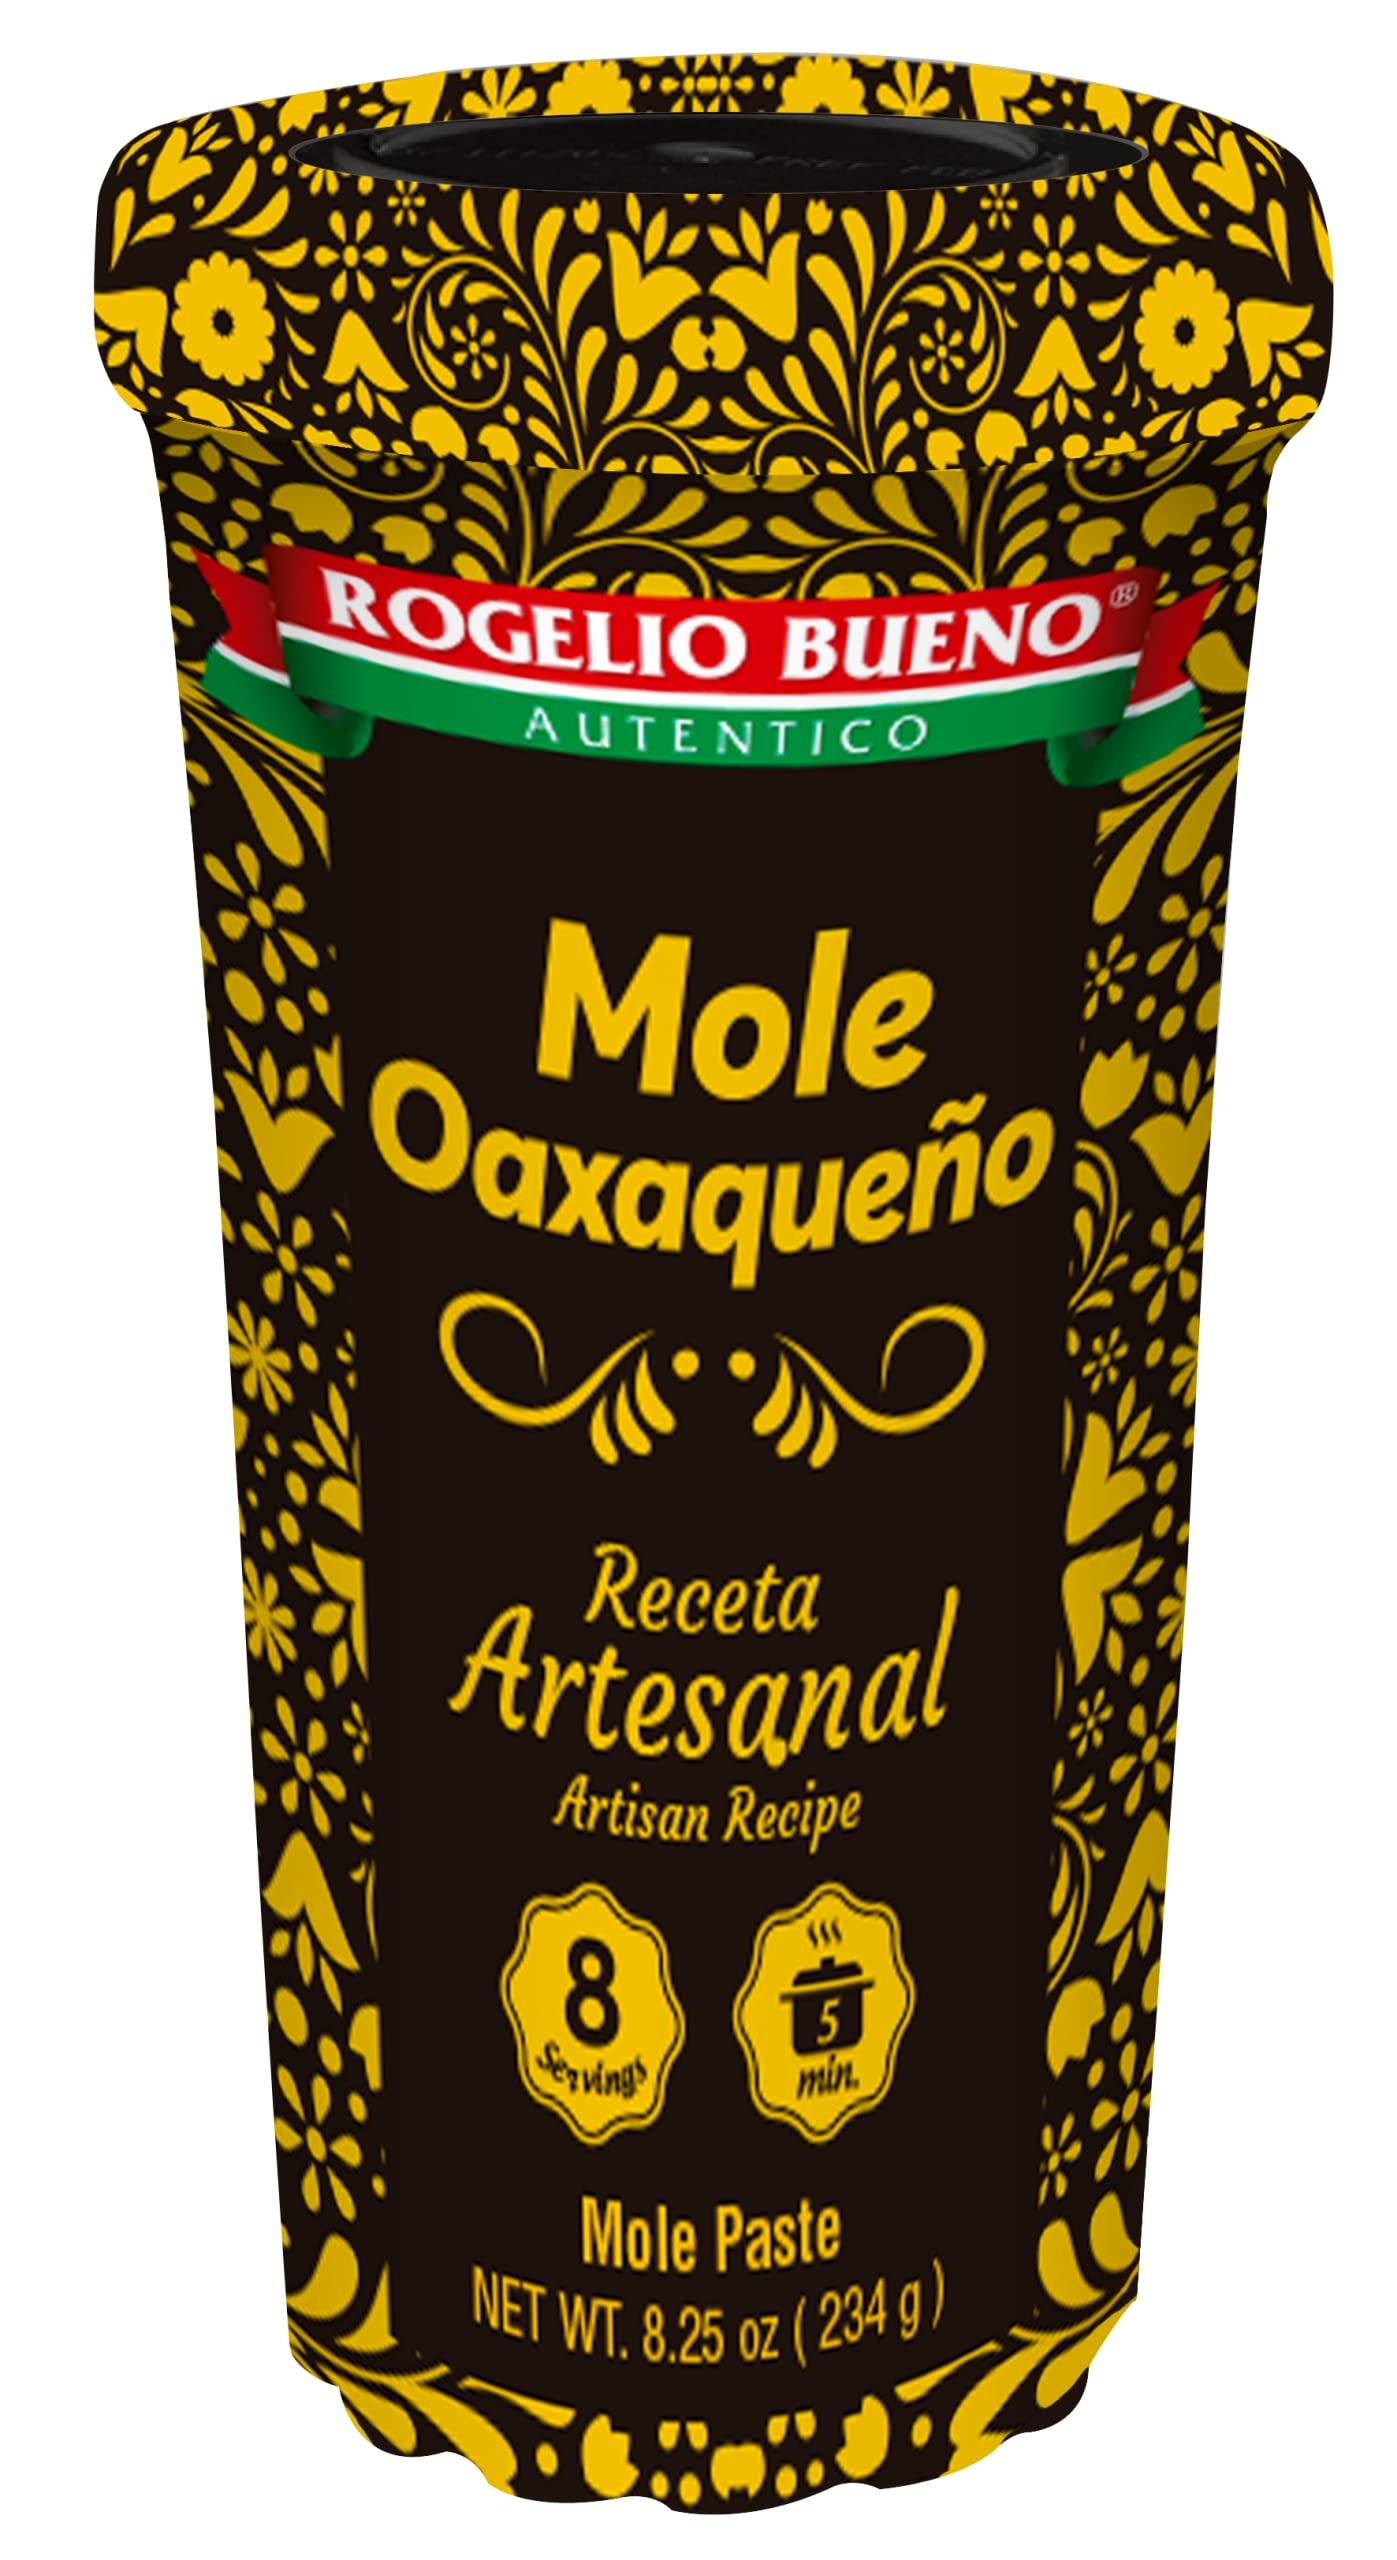
Item Name: Rogelio Bueno Mole Artesanal Oaxaqueño 8.25oz (234g)
Bullet Point 1: Traditional Mexican Mole Paste
Bullet Point 2: 6 Servings
Bullet Point 3: 5 minute preparation
Bullet Point 4: Enjoy it with chicken, pork, enchiladas or your favorite dish
Value: 1.0
Unit: Count

Price: 5.87